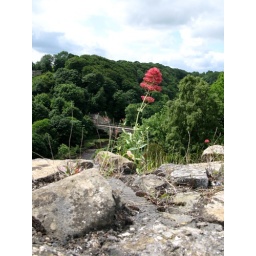
Alex wanted me to take this picture with the flower in the foreground and the bridge in the back.